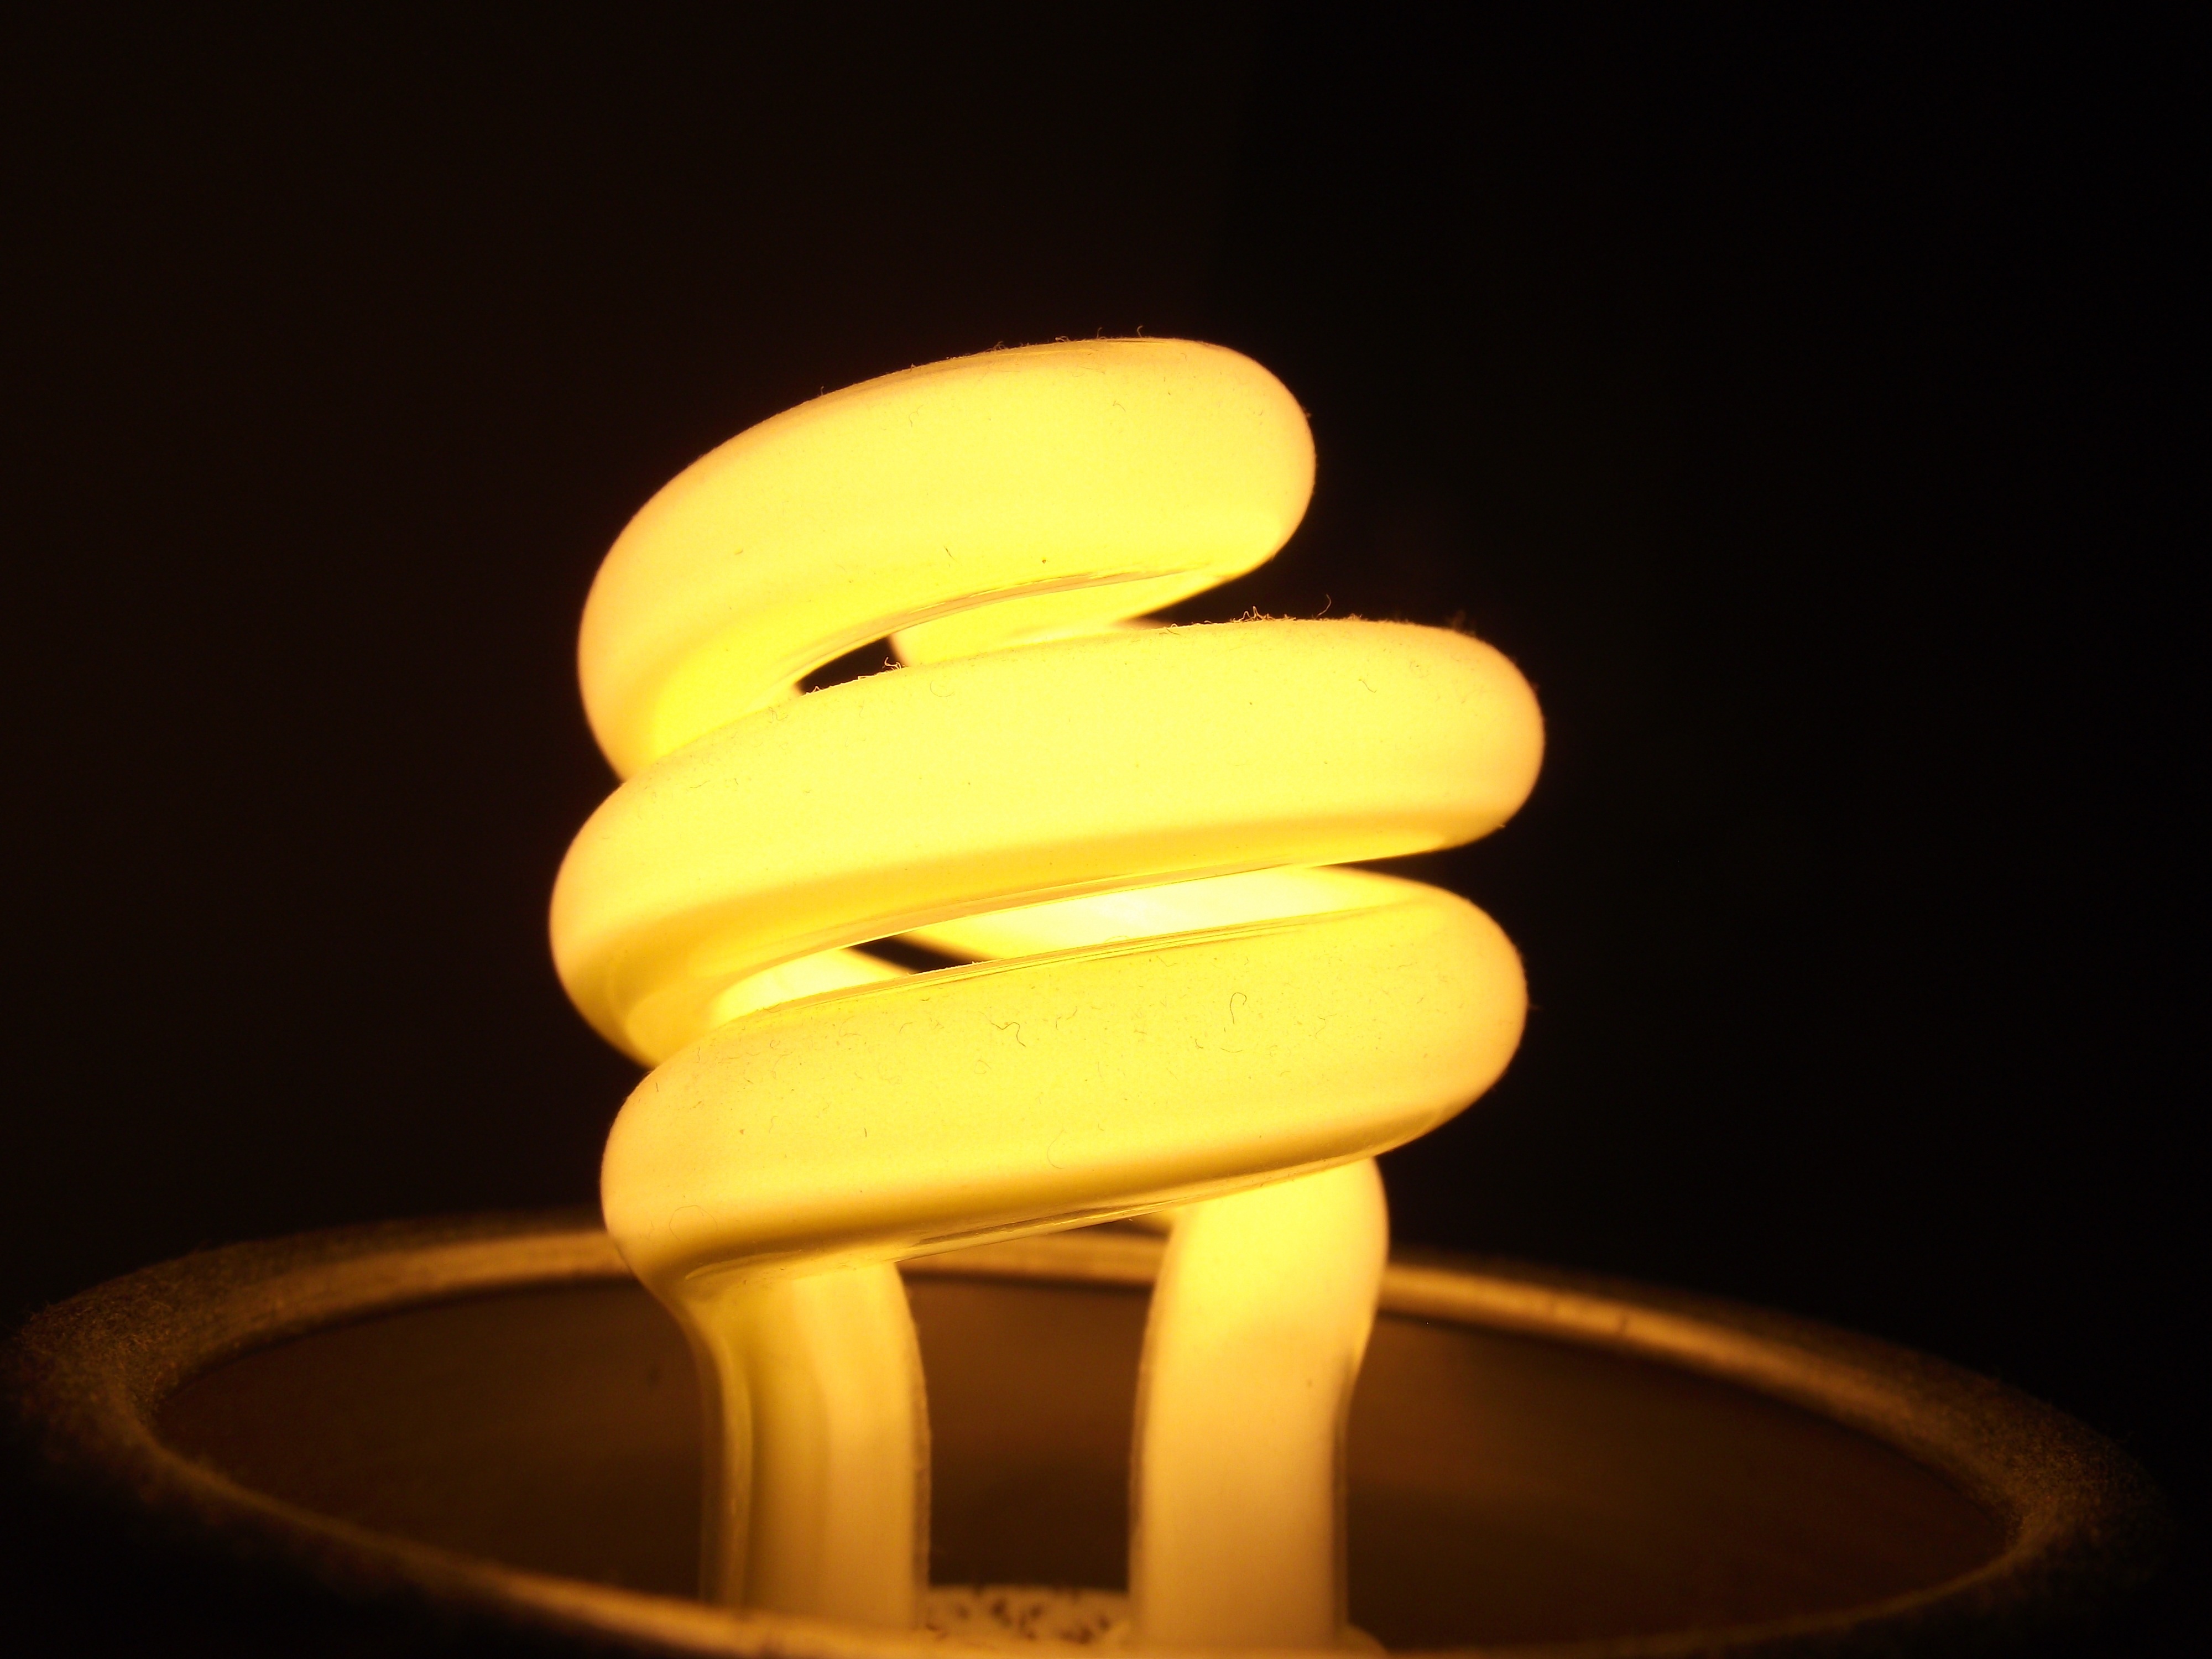
hand, light, white, macro, darkness, lamp, yellow, closeup, lighting, circle, light fixture, shape, macro photography, the light bulb, incandescent light bulb